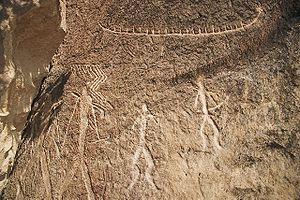
L'art azerbaïdjanais s'est développé au cours de l'histoire ancienne de l'Azerbaïdjan et de l'Azerbaïdjan iranien. Les Azerbaïdjanais ont créé une culture riche et distinctive, dont une grande partie est l’art décoratif et appliqué. Cette forme d'art enracinée dans l'antiquité blanchâtre est représentée par un large éventail de produits artisanaux tels que la chasse, la fabrication de bijoux, la gravure sur métal, la sculpture sur bois, la pierre et l'os, la fabrication de tapis, laçage, modelage et impression, le tricotage et broderie. Chacun de ces types d’art décoratif, preuve de la culture et des richesses de la nation azerbaïdjanaise, y est très populaire. De nombreux marchands, voyageurs et diplomates qui ont visité ces lieux à différentes époques ont rapporté de nombreux faits intéressants concernant le développement de l'artisanat d'art en Azerbaïdjan.
La culture de l'Azerbaïdjan, pays de l'Asie du Caucase, désigne d'abord les pratiques culturelles observables de ses habitants.